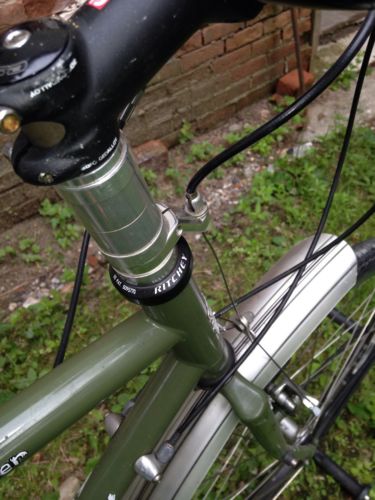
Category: bicycle